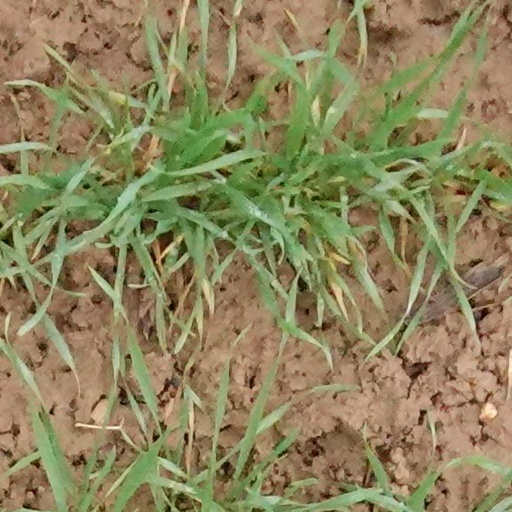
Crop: wheat